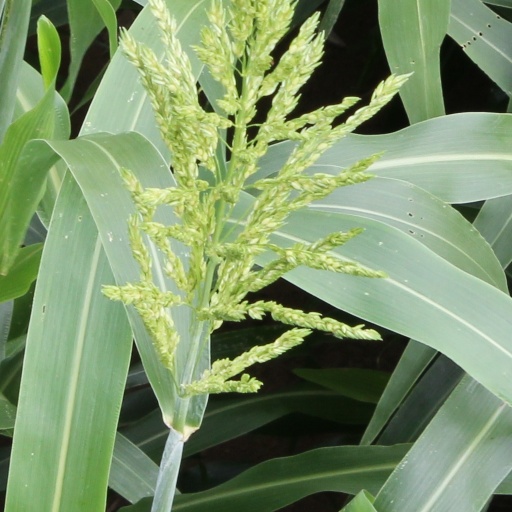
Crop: sorghum